Cesar Ritz Colleges

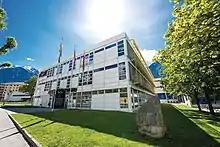
Brig campus

Situated in Brig-Glis, the largest German-speaking town in the canton of Valais, the Brig campus is split between two buildings in the town center. Brig also is home to the training restaurant Alpina, which is open to the public and run by final year students from César Ritz Colleges and Culinary Arts Academy Switzerland.